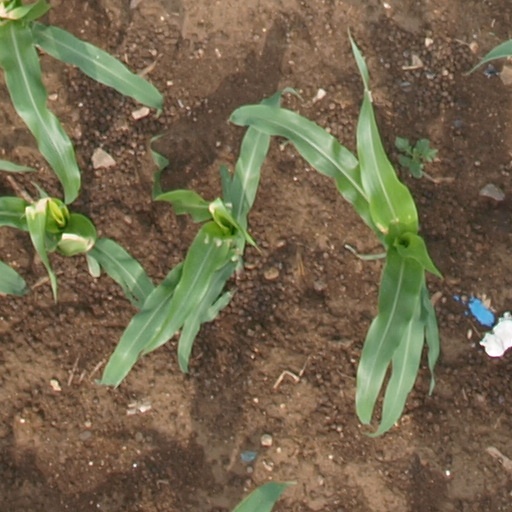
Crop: maize; corn